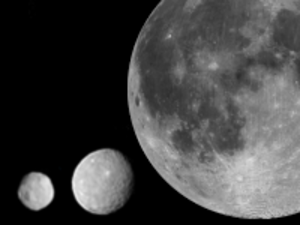
Vesta, officiellement désigné par (4) Vesta, est un astéroïde de la ceinture principale. Il fut le quatrième astéroïde découvert, le 29 mars 1807 par Heinrich Olbers, et porte le nom de la déesse romaine Vesta.